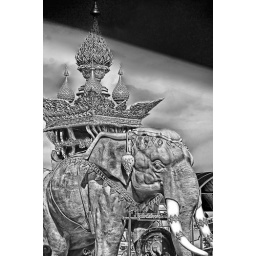
elephant statue at a monument on the bank of the Mekong River in the Golden Triangle of Thailand.